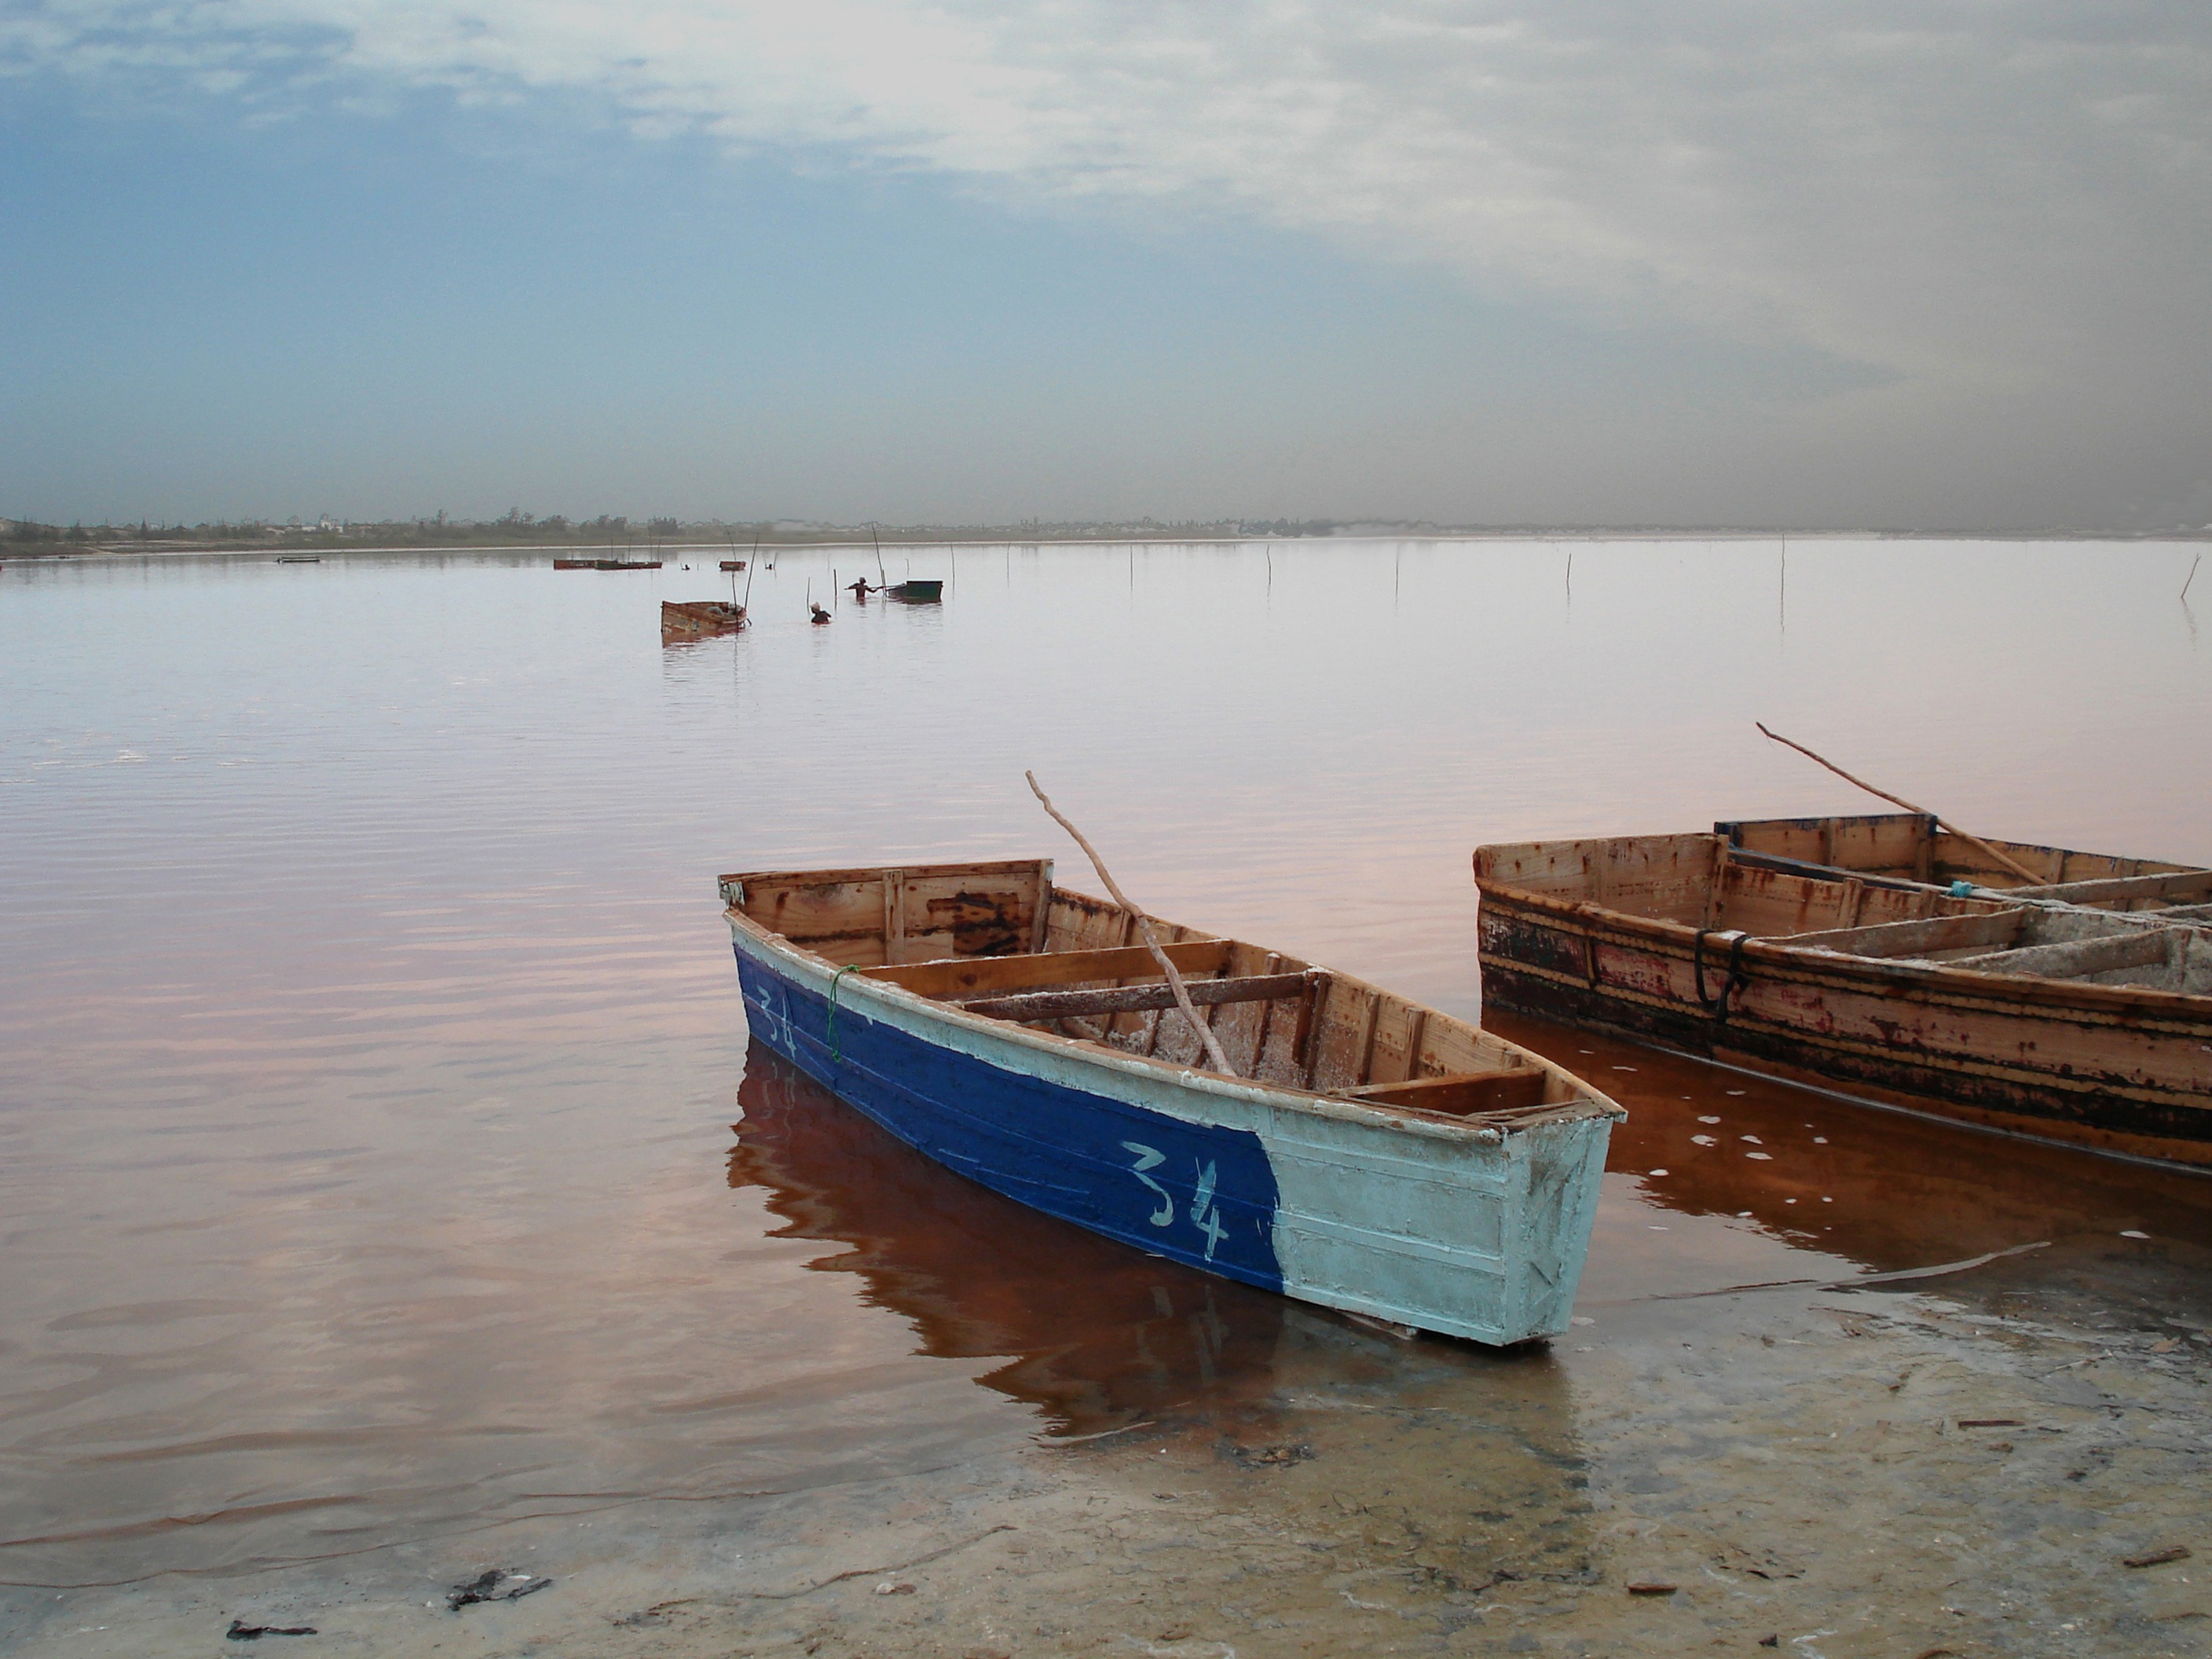
sea, coast, water, boat, shore, lake, river, vehicle, bay, boating, channel, watercraft, senegal, fishing vessel, watercraft rowing